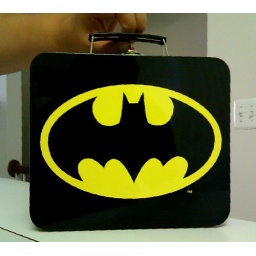
Kristina got me this sweet Batman lunch box over the weekend. No more confusing lunch bags for me.